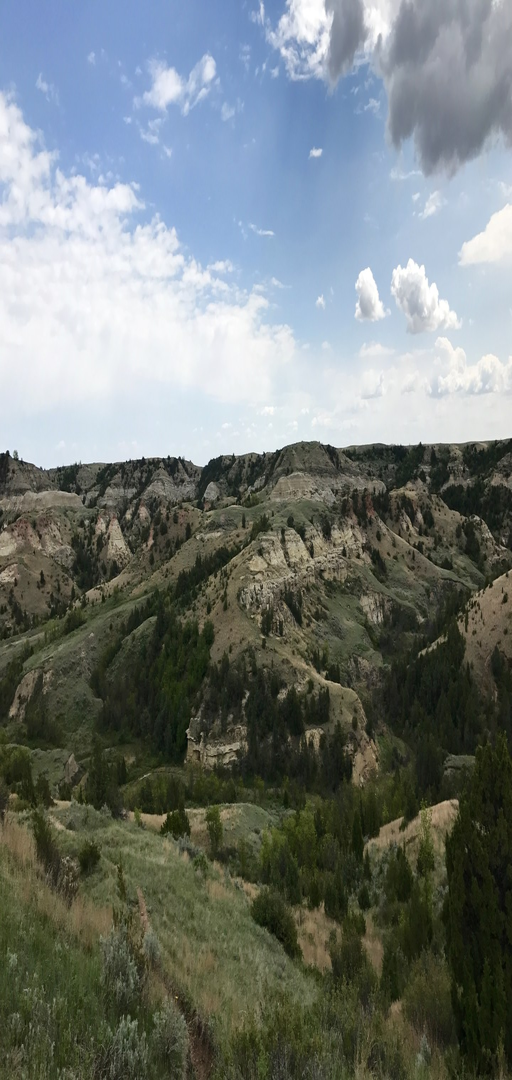
looking back on the trail climbing out of a valley .